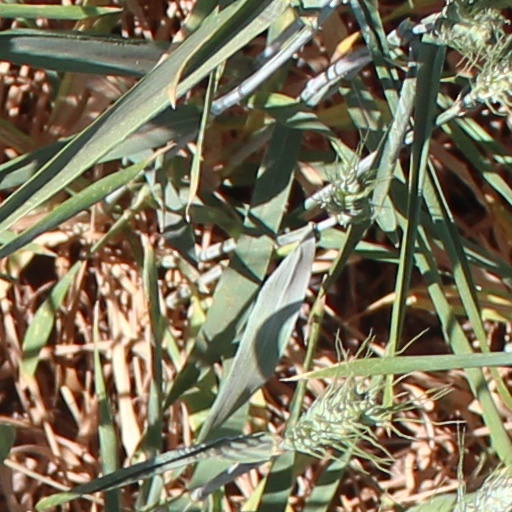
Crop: wheat